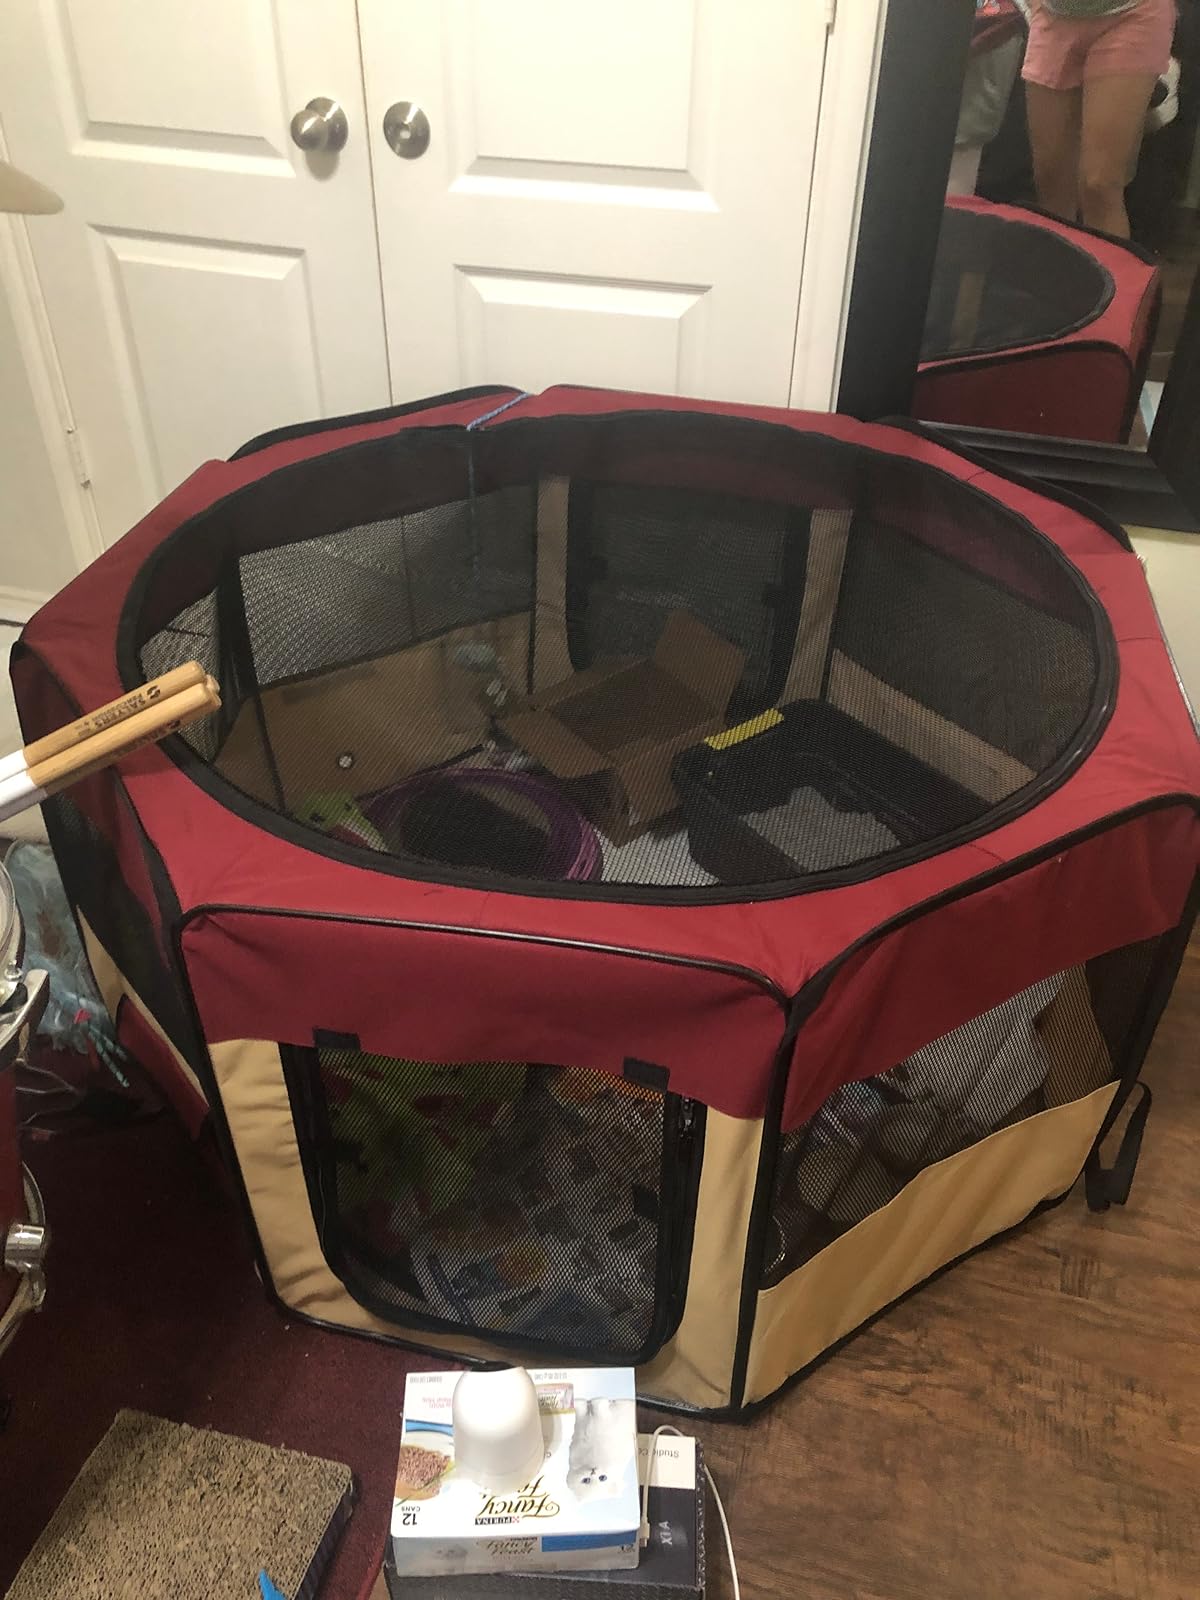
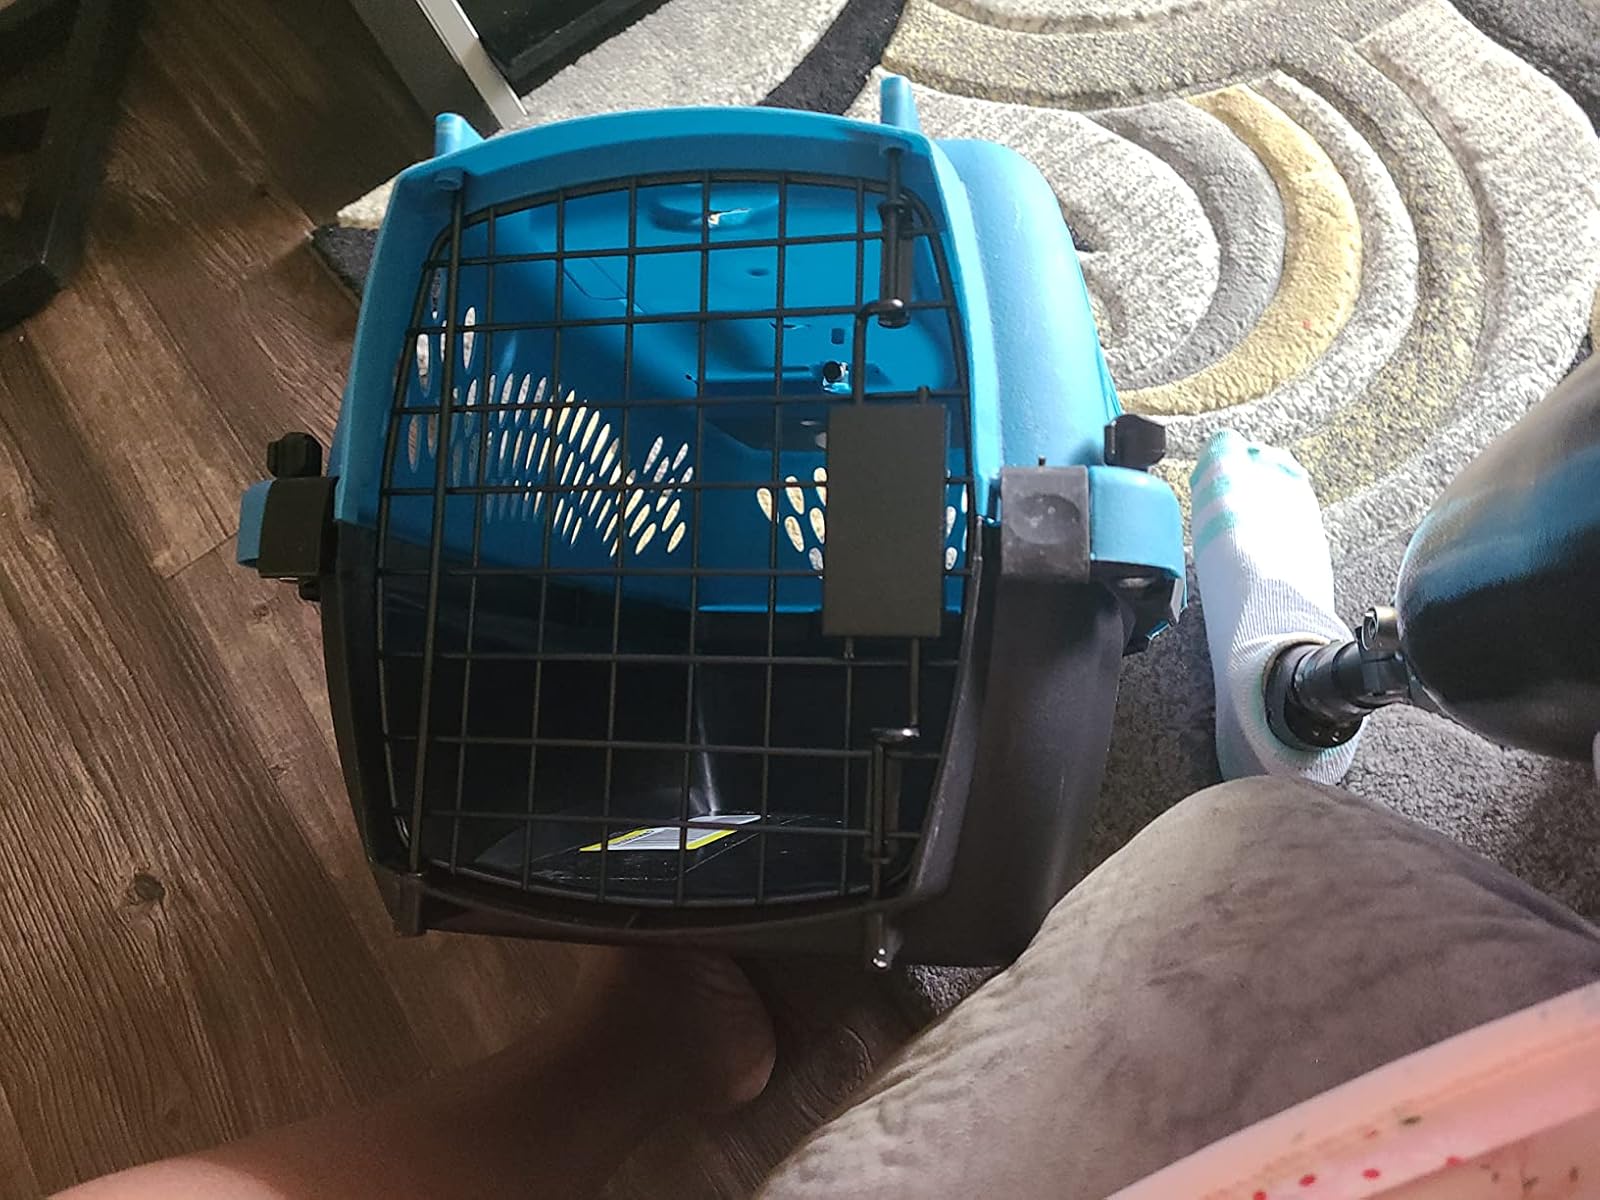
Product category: items_kennel
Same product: no